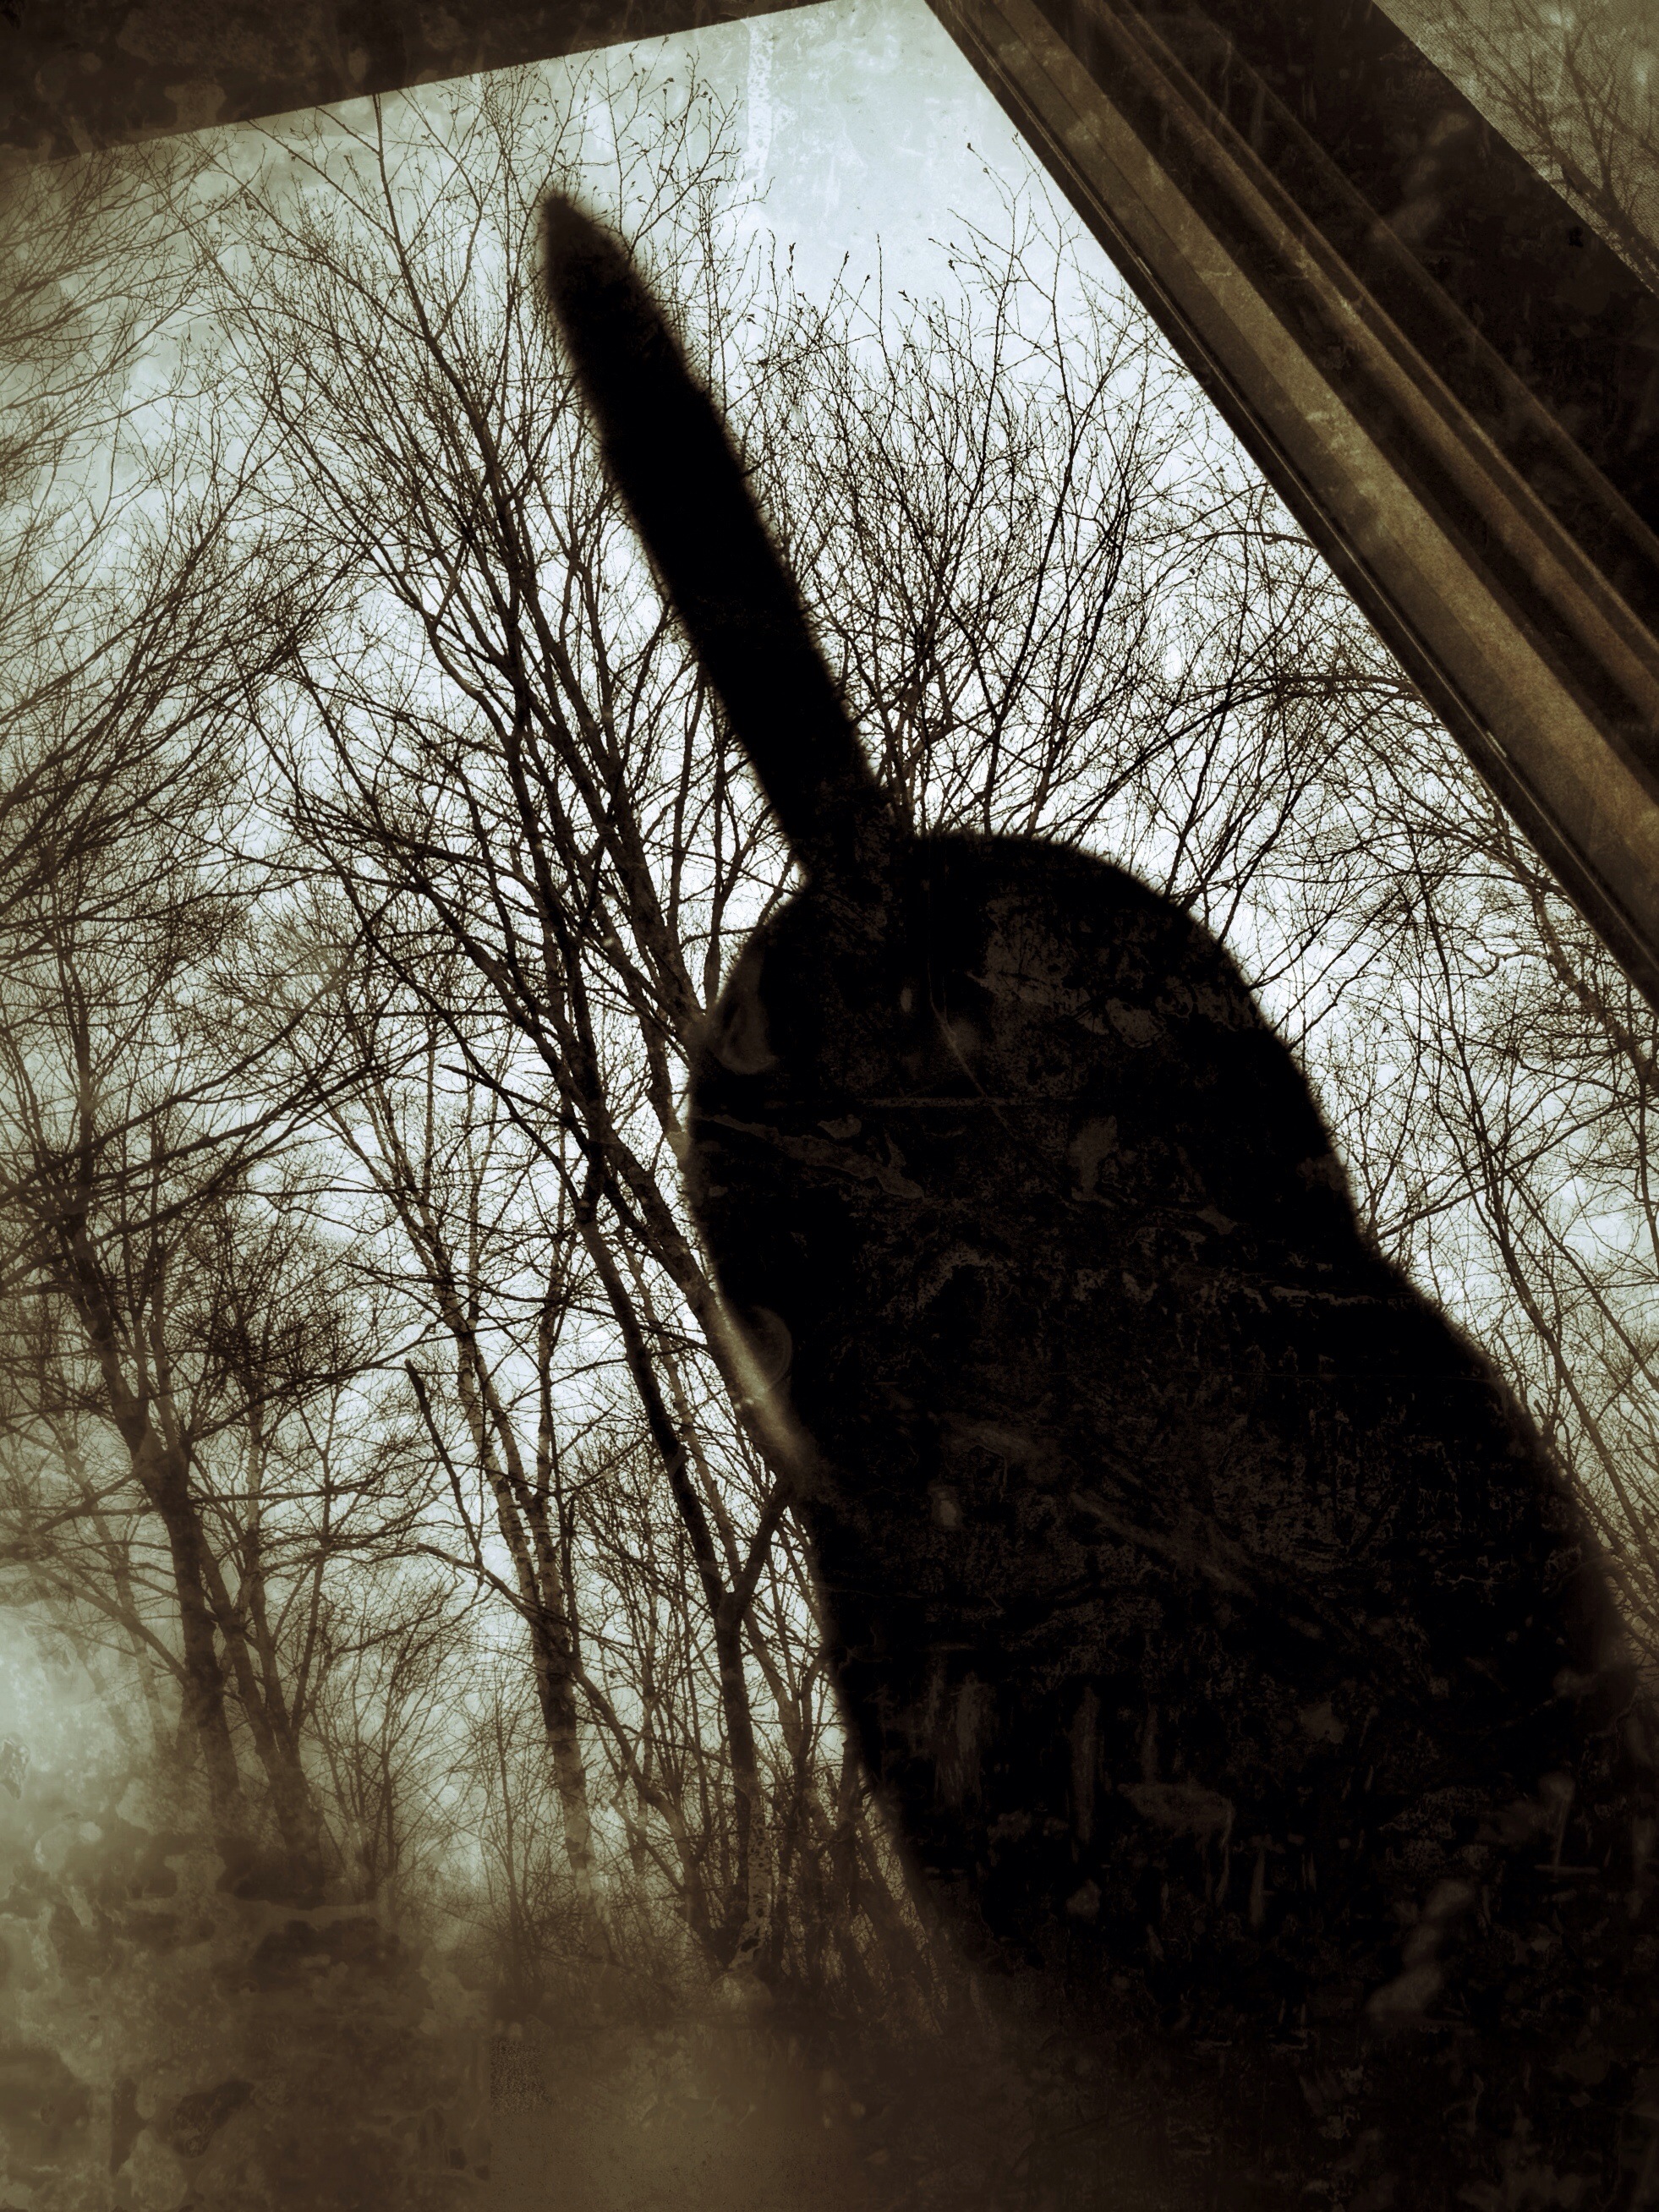
tree, nature, branch, snow, winter, sunlight, morning, leaf, reflection, weather, shadow, darkness, black, woody plant